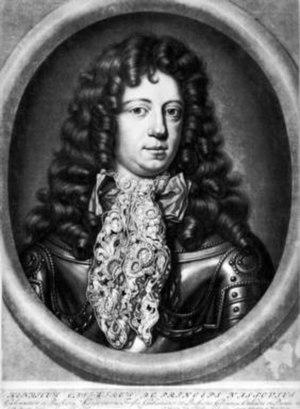
Abraham Bloteling ou Abraham Blooteling est un graveur néerlandais. Pionnier de la manière noire, il aurait inventé le berceau comme outil pour la préparation des plaques à graver.